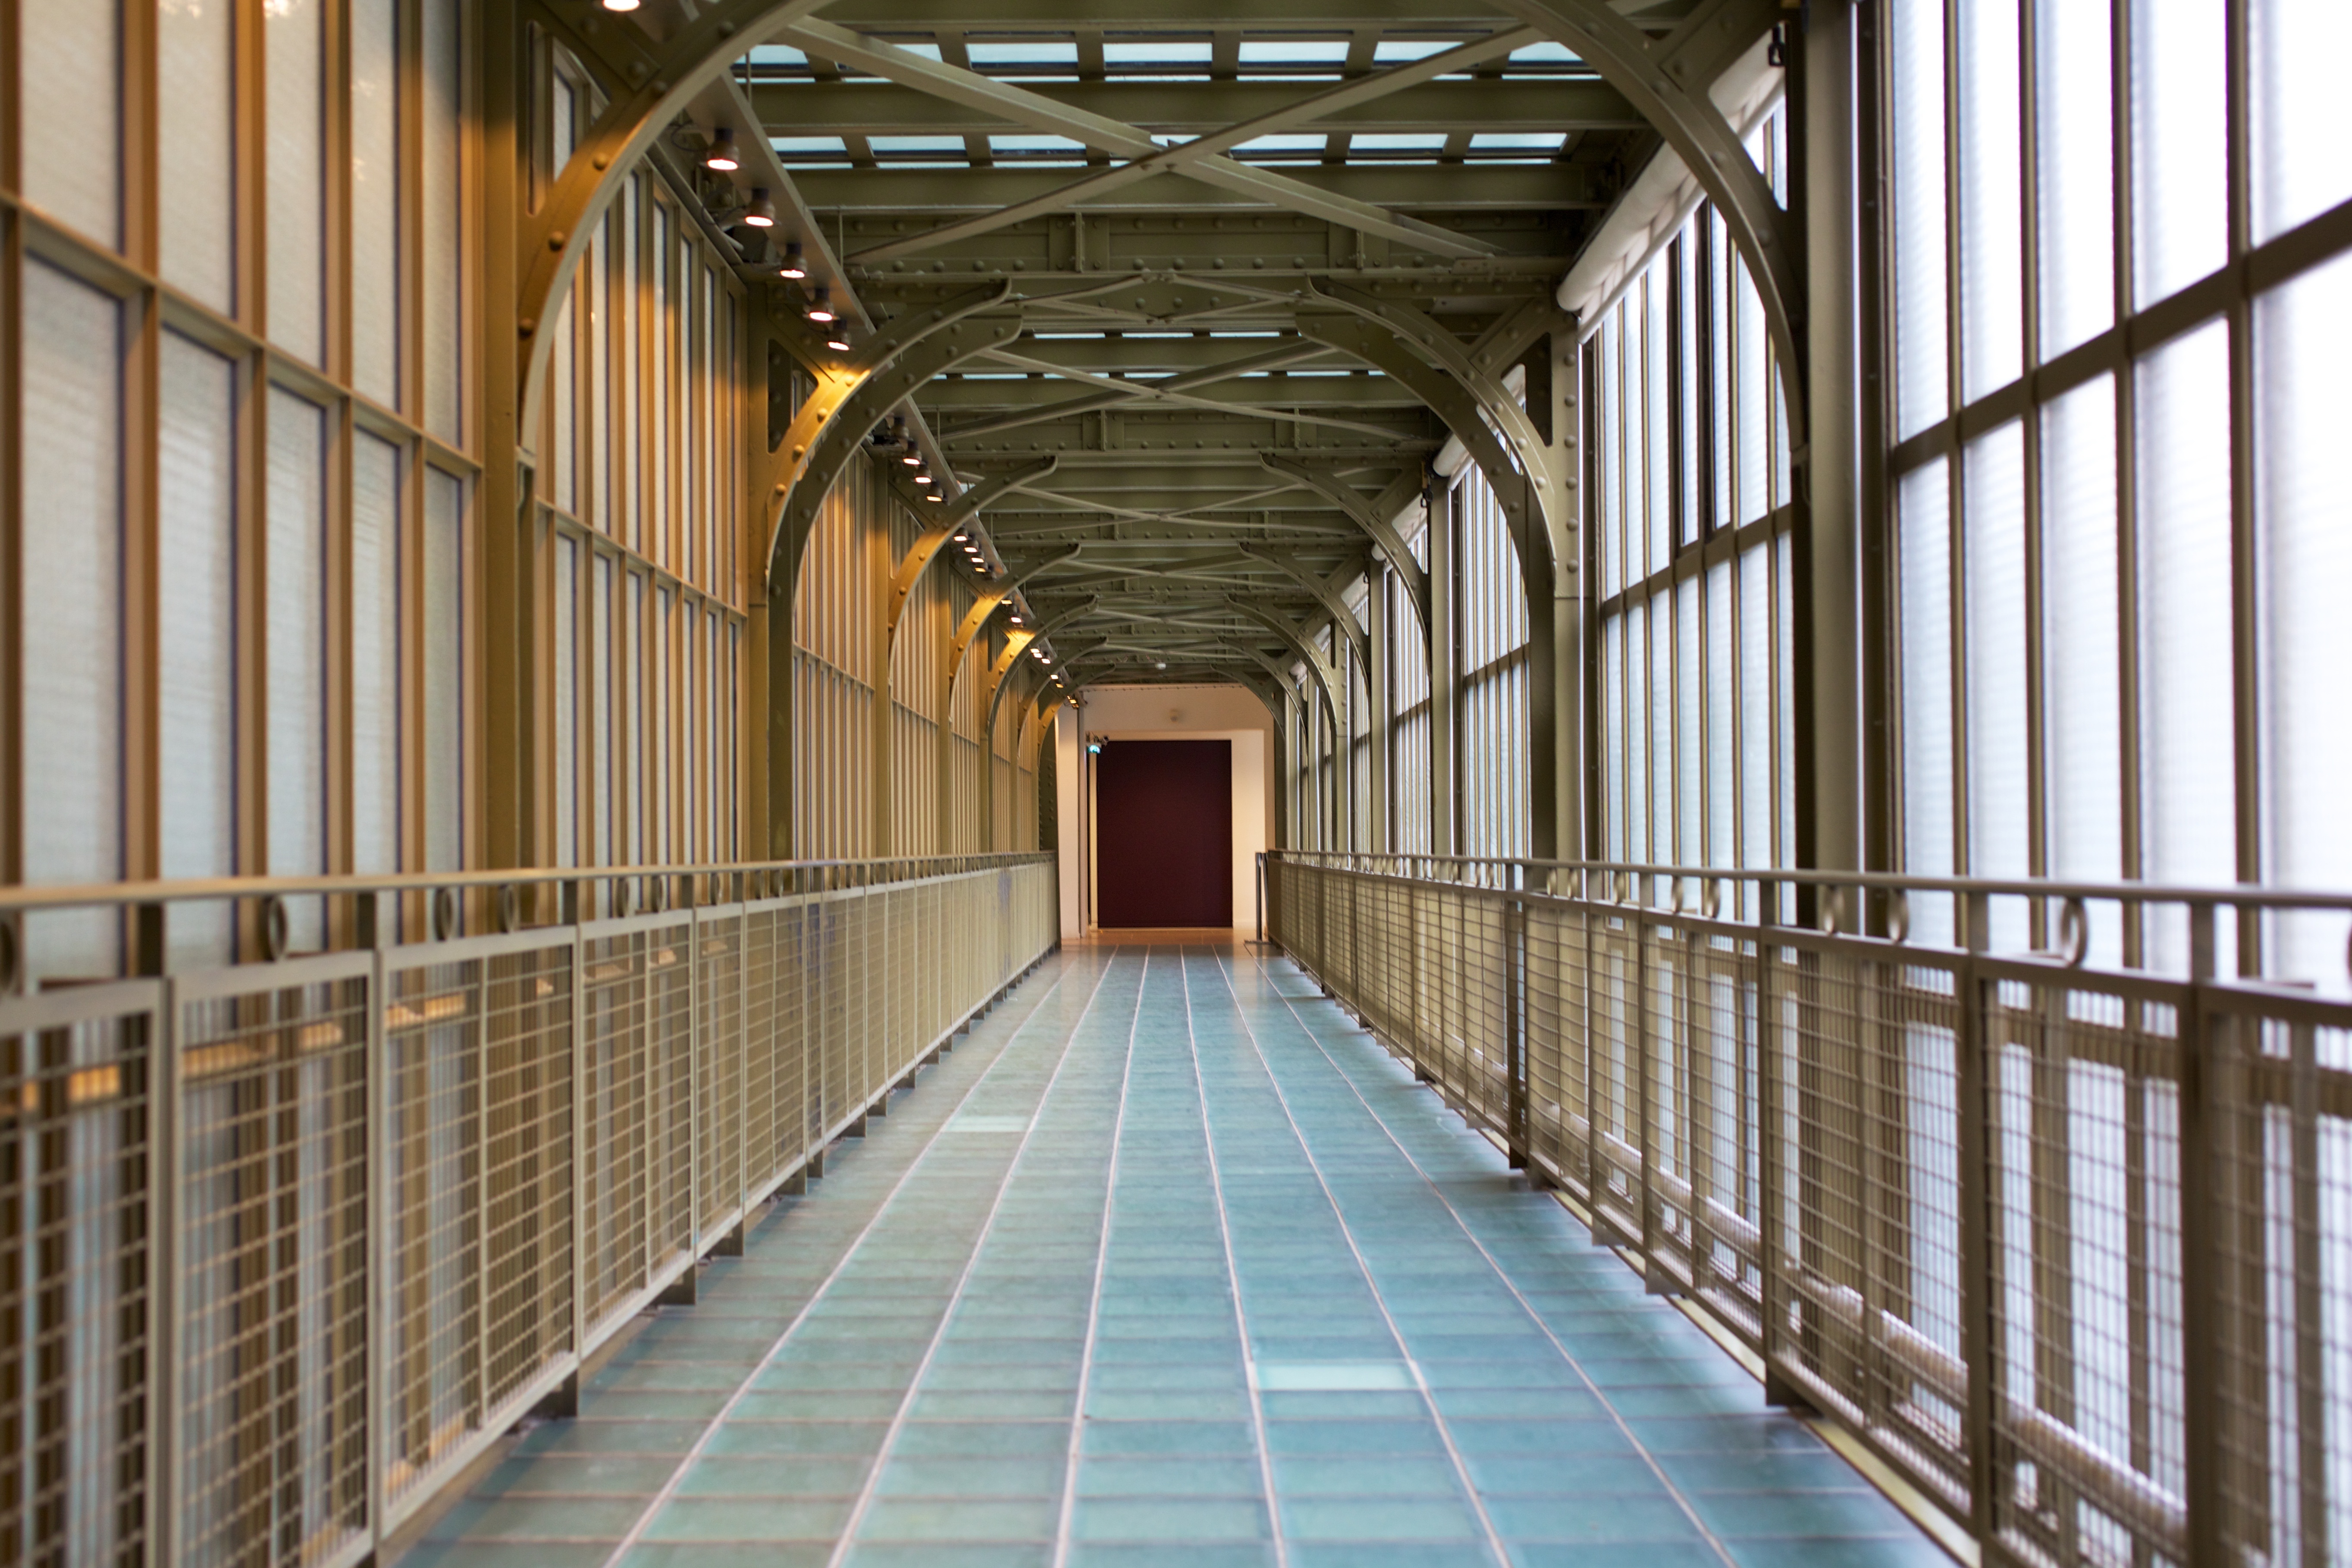
architecture, interior, perspective, building, paris, subway, transport, france, hall, modern, public transport, aisle, metro station, stall, symmetry, hallway, corridor